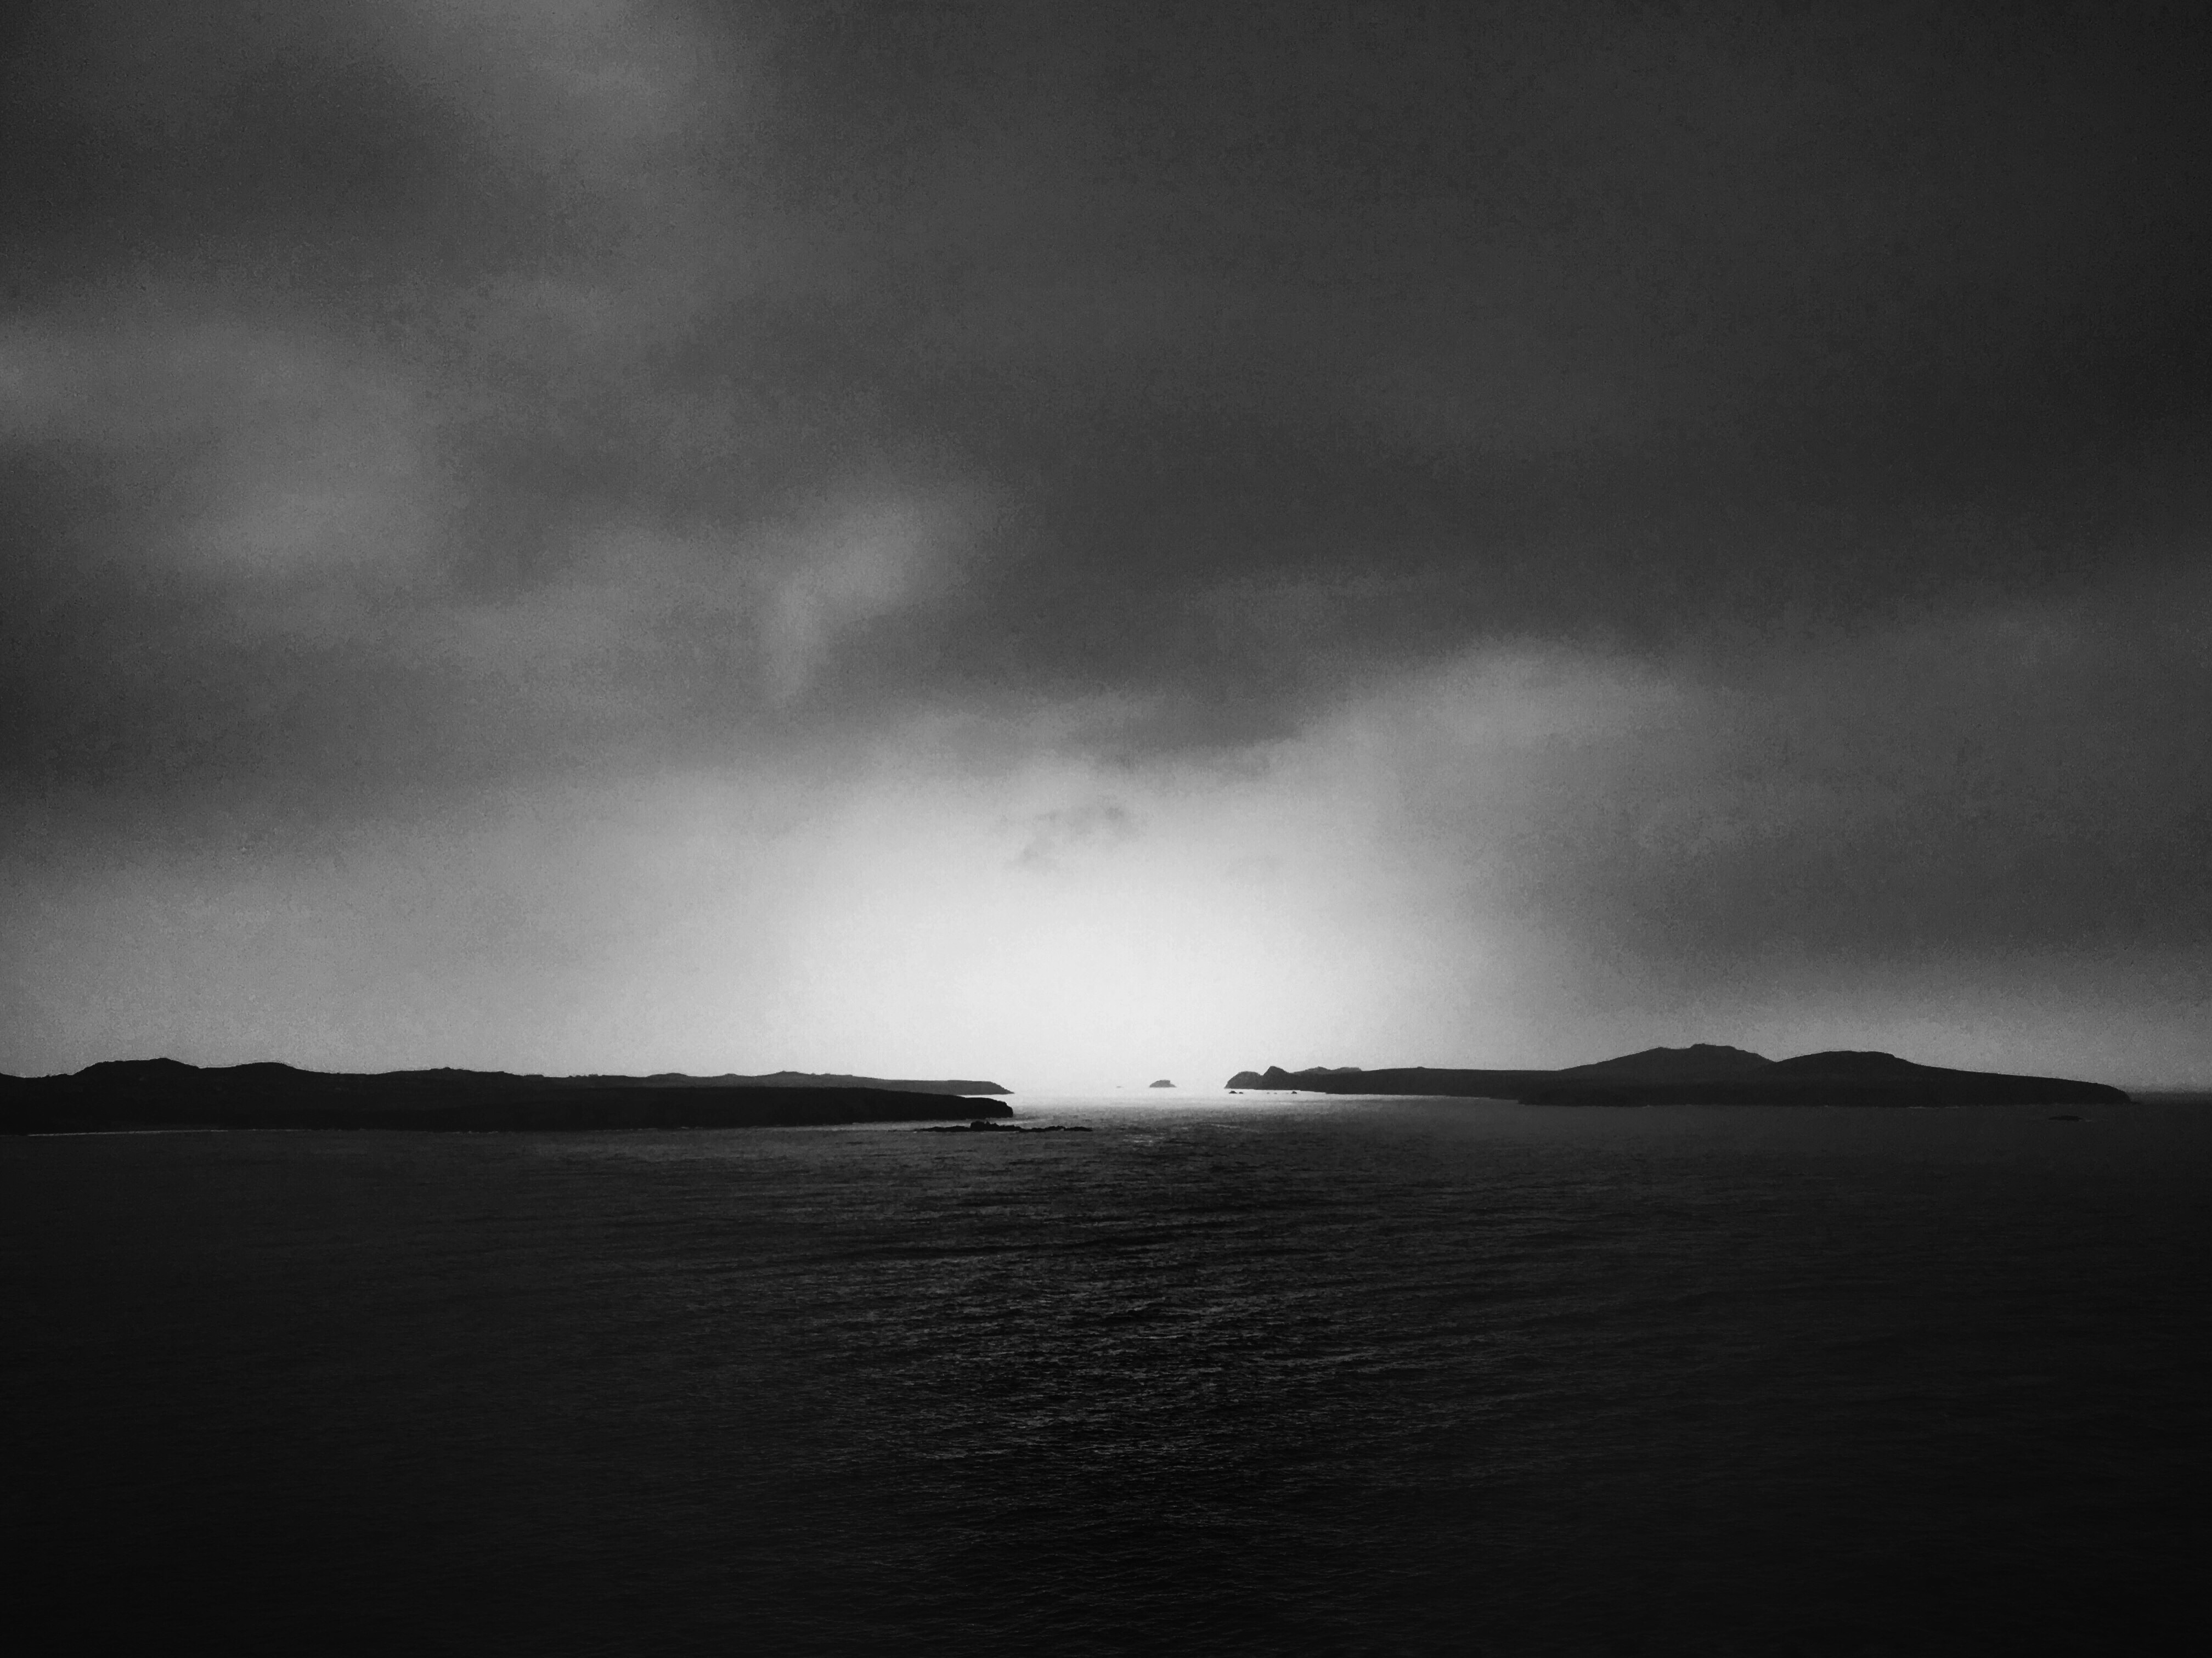
sea, coast, ocean, horizon, light, cloud, black and white, sky, wave, dawn, atmosphere, dusk, weather, storm, darkness, monochrome, thunder, thunderstorm, monochrome photography, atmospheric phenomenon